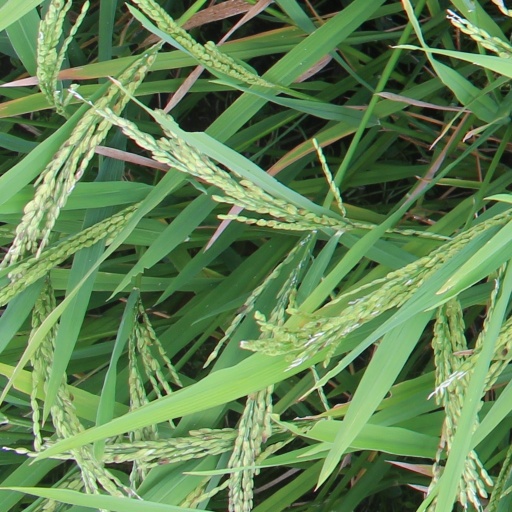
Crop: rice